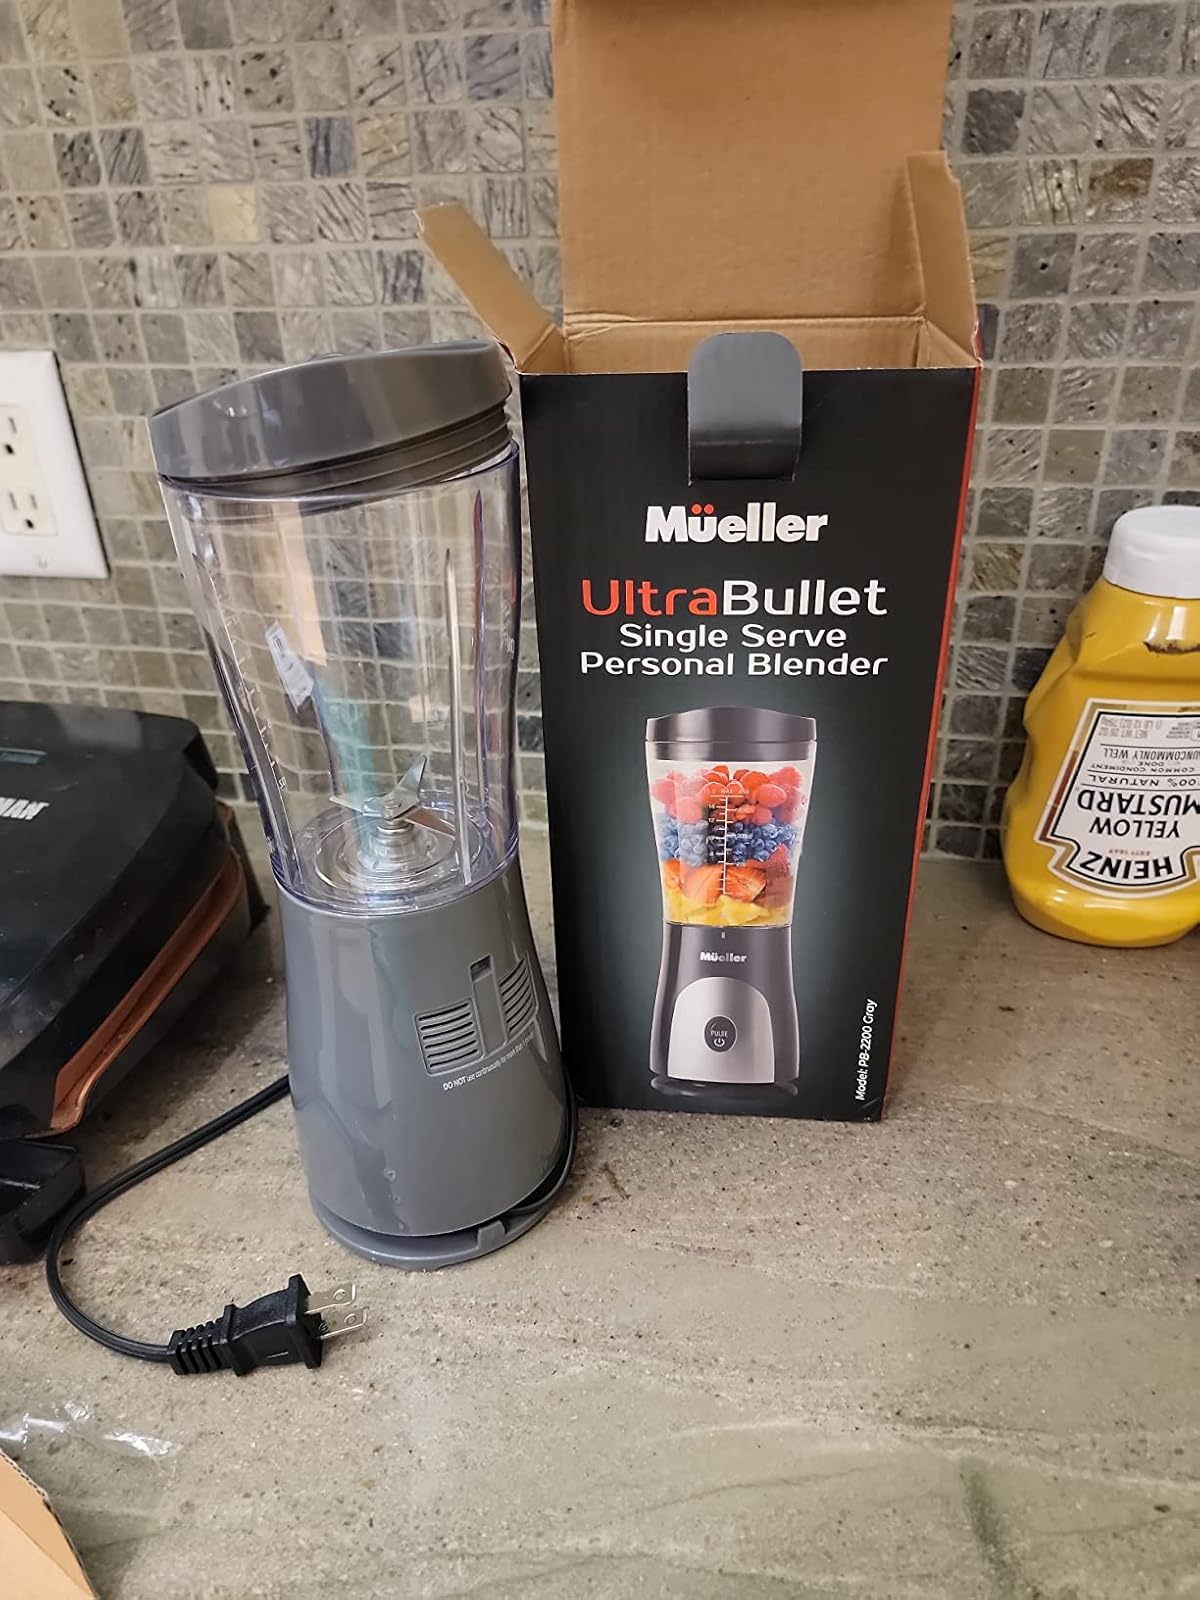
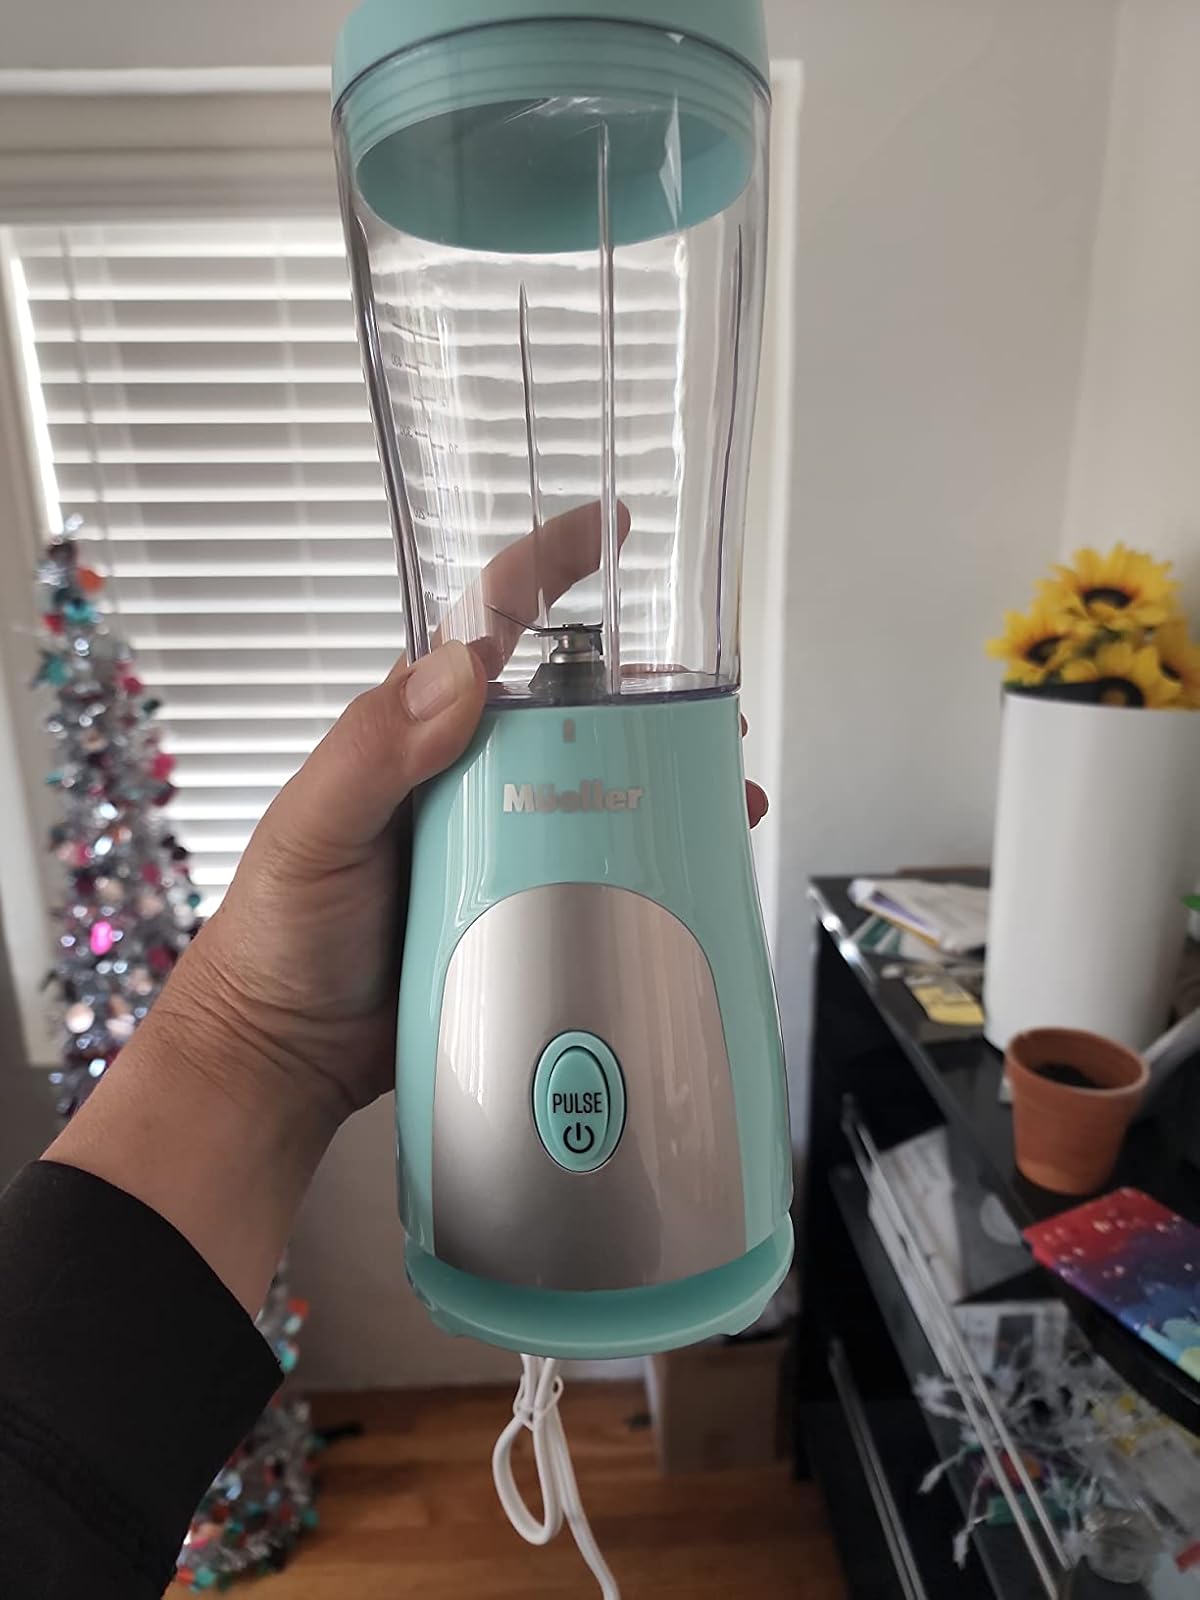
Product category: items_blender
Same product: no